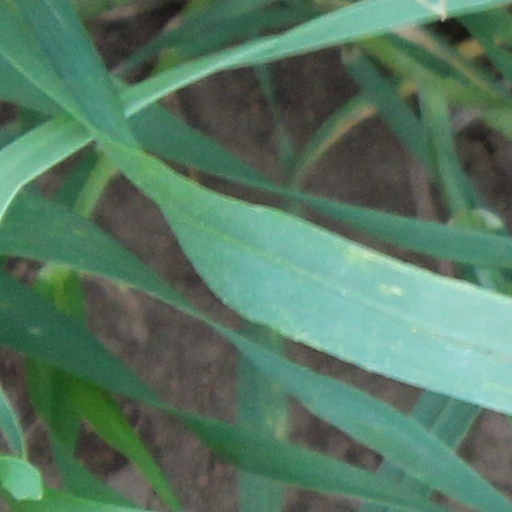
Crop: wheat